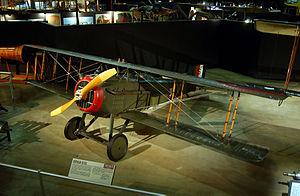
L’aérodrome de Haguenau est un aérodrome civil, ouvert à la circulation aérienne publique, situé à 3 km au sud-est d’Haguenau dans le Bas-Rhin.